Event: Nepal Earthquake
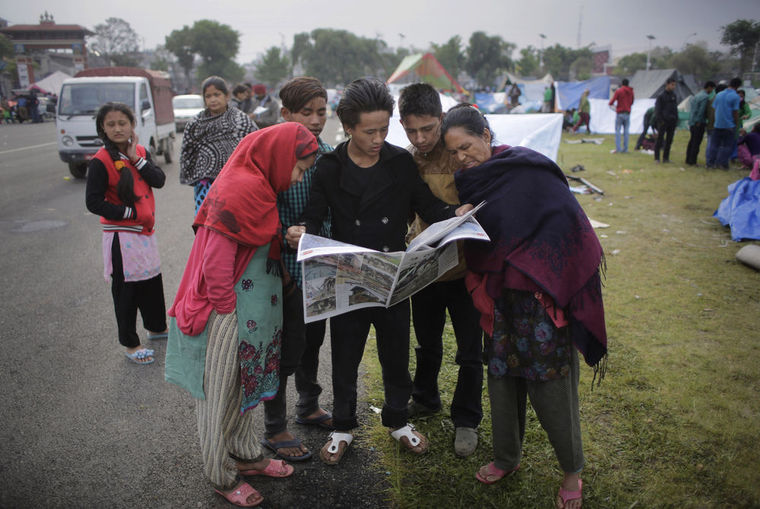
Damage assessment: no_damage